5th Guards Grenadiers

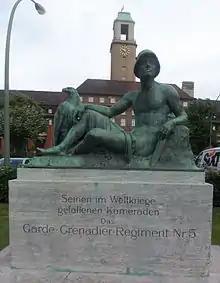
A memorial to the soldiers of the regiment in Spandau

The 5th Guard Grenadiers (German: Garde-Grenadier-Regiment Nr. 5) was a regiment of the Prussian Army prior to and during the First World War.